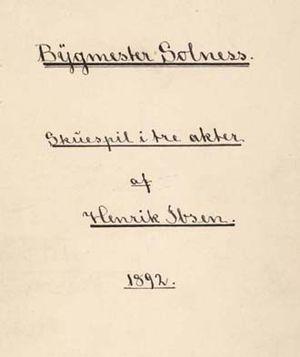
Solness le constructeur est une pièce de théâtre en 3 actes d'Henrik Ibsen publiée en 1892. Une lecture publique eut lieu le 7 décembre 1892 au Théâtre Royal de Haymarket de Londres, puis la pièce fut créée le 19 janvier 1893 au Lessing Theater de Berlin. C'est le premier opus de la tétralogie finale d’Ibsen : Solness le constructeur, Petit Eyolf, John Gabriel Borkman et Quand nous nous réveillerons d'entre les morts.